North Saskatchewan River valley parks system

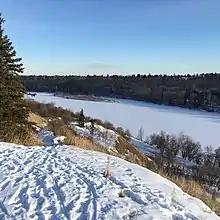
The North Saskatchewan River from Dawson Park, March 2017

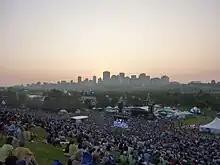
Edmonton Folk Music Festival

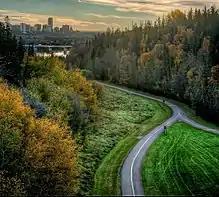
Paved trails at MacKinnon Ravine Park

The North Saskatchewan River Valley park system, including its associated ravines, holds over 30 urban parks forming a part of the larger park system. Collectively, these parks form the largest municipally-operated urban park and the largest contiguous area of urban parkland in the country. The park system encompasses over of land.